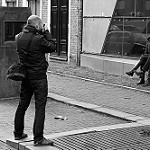
Label: street